The Aces (indie pop band)

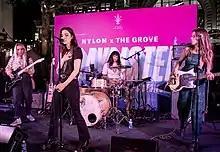
The Aces in 2018

Early February 2018, the Aces teased their upcoming debut album. To celebrate, they announced their tour with indie pop band, Coin. Two months later, on April 6, 2018, the Aces released "When My Heart Felt Volcanic". On May 16, 2018, The band performed on Seth Meyer's "Late Night Show." Their song “Strong Enough” was featured on the soundtrack of "NBA 2K20".